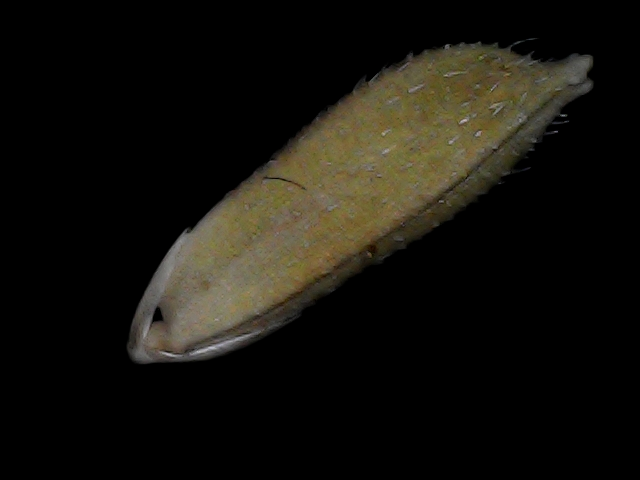
Rice variety: Bd93